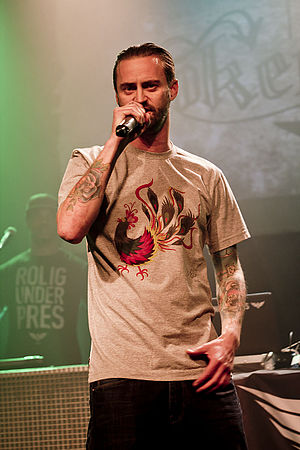
Jokeren (rapper)
Jokeren optræder på spillestedet Forbrændingen i Albertslund den 9. februar 2013
Jokeren på spillestedet Forbrændingen 9. februar 2013
Jesper Dahl, bedre kendt under kunstnernavnet Jokeren, er en dansk rapper, producer, skuespiller og tv-vært. Han har brugt flere forskellige alias, blandt andre Joker Jay, Den Dræbende Joke og Gigolo Jesus. Som 12-årig dannede han sammen med Rasmus Berg, Nicholas Kvaran og Blæs Bukki producergruppen Madness 4 Real. Gruppen tog til Los Angeles i 1992 og producerede musik for blandt andre Ice Cube, Rakim, Mack 10 og Eazy-E.